Lincoln Towing Service

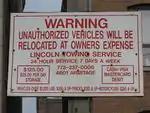
Sign showing prices before June 13, 2007 state-authorized price increases

Starting in 1967, "Chicago Daily News" columnist Mike Royko wrote a series of articles about Cascio that continued for over a decade. Royko claimed that "to intimidate those who objected, Cascio hung bats, blackjacks, chains and other pacifiers on his office wall. If a person tried to escape with his own car, Cascio's men would dance on his chest." Cascio sued Royko twice, but lost both suits.